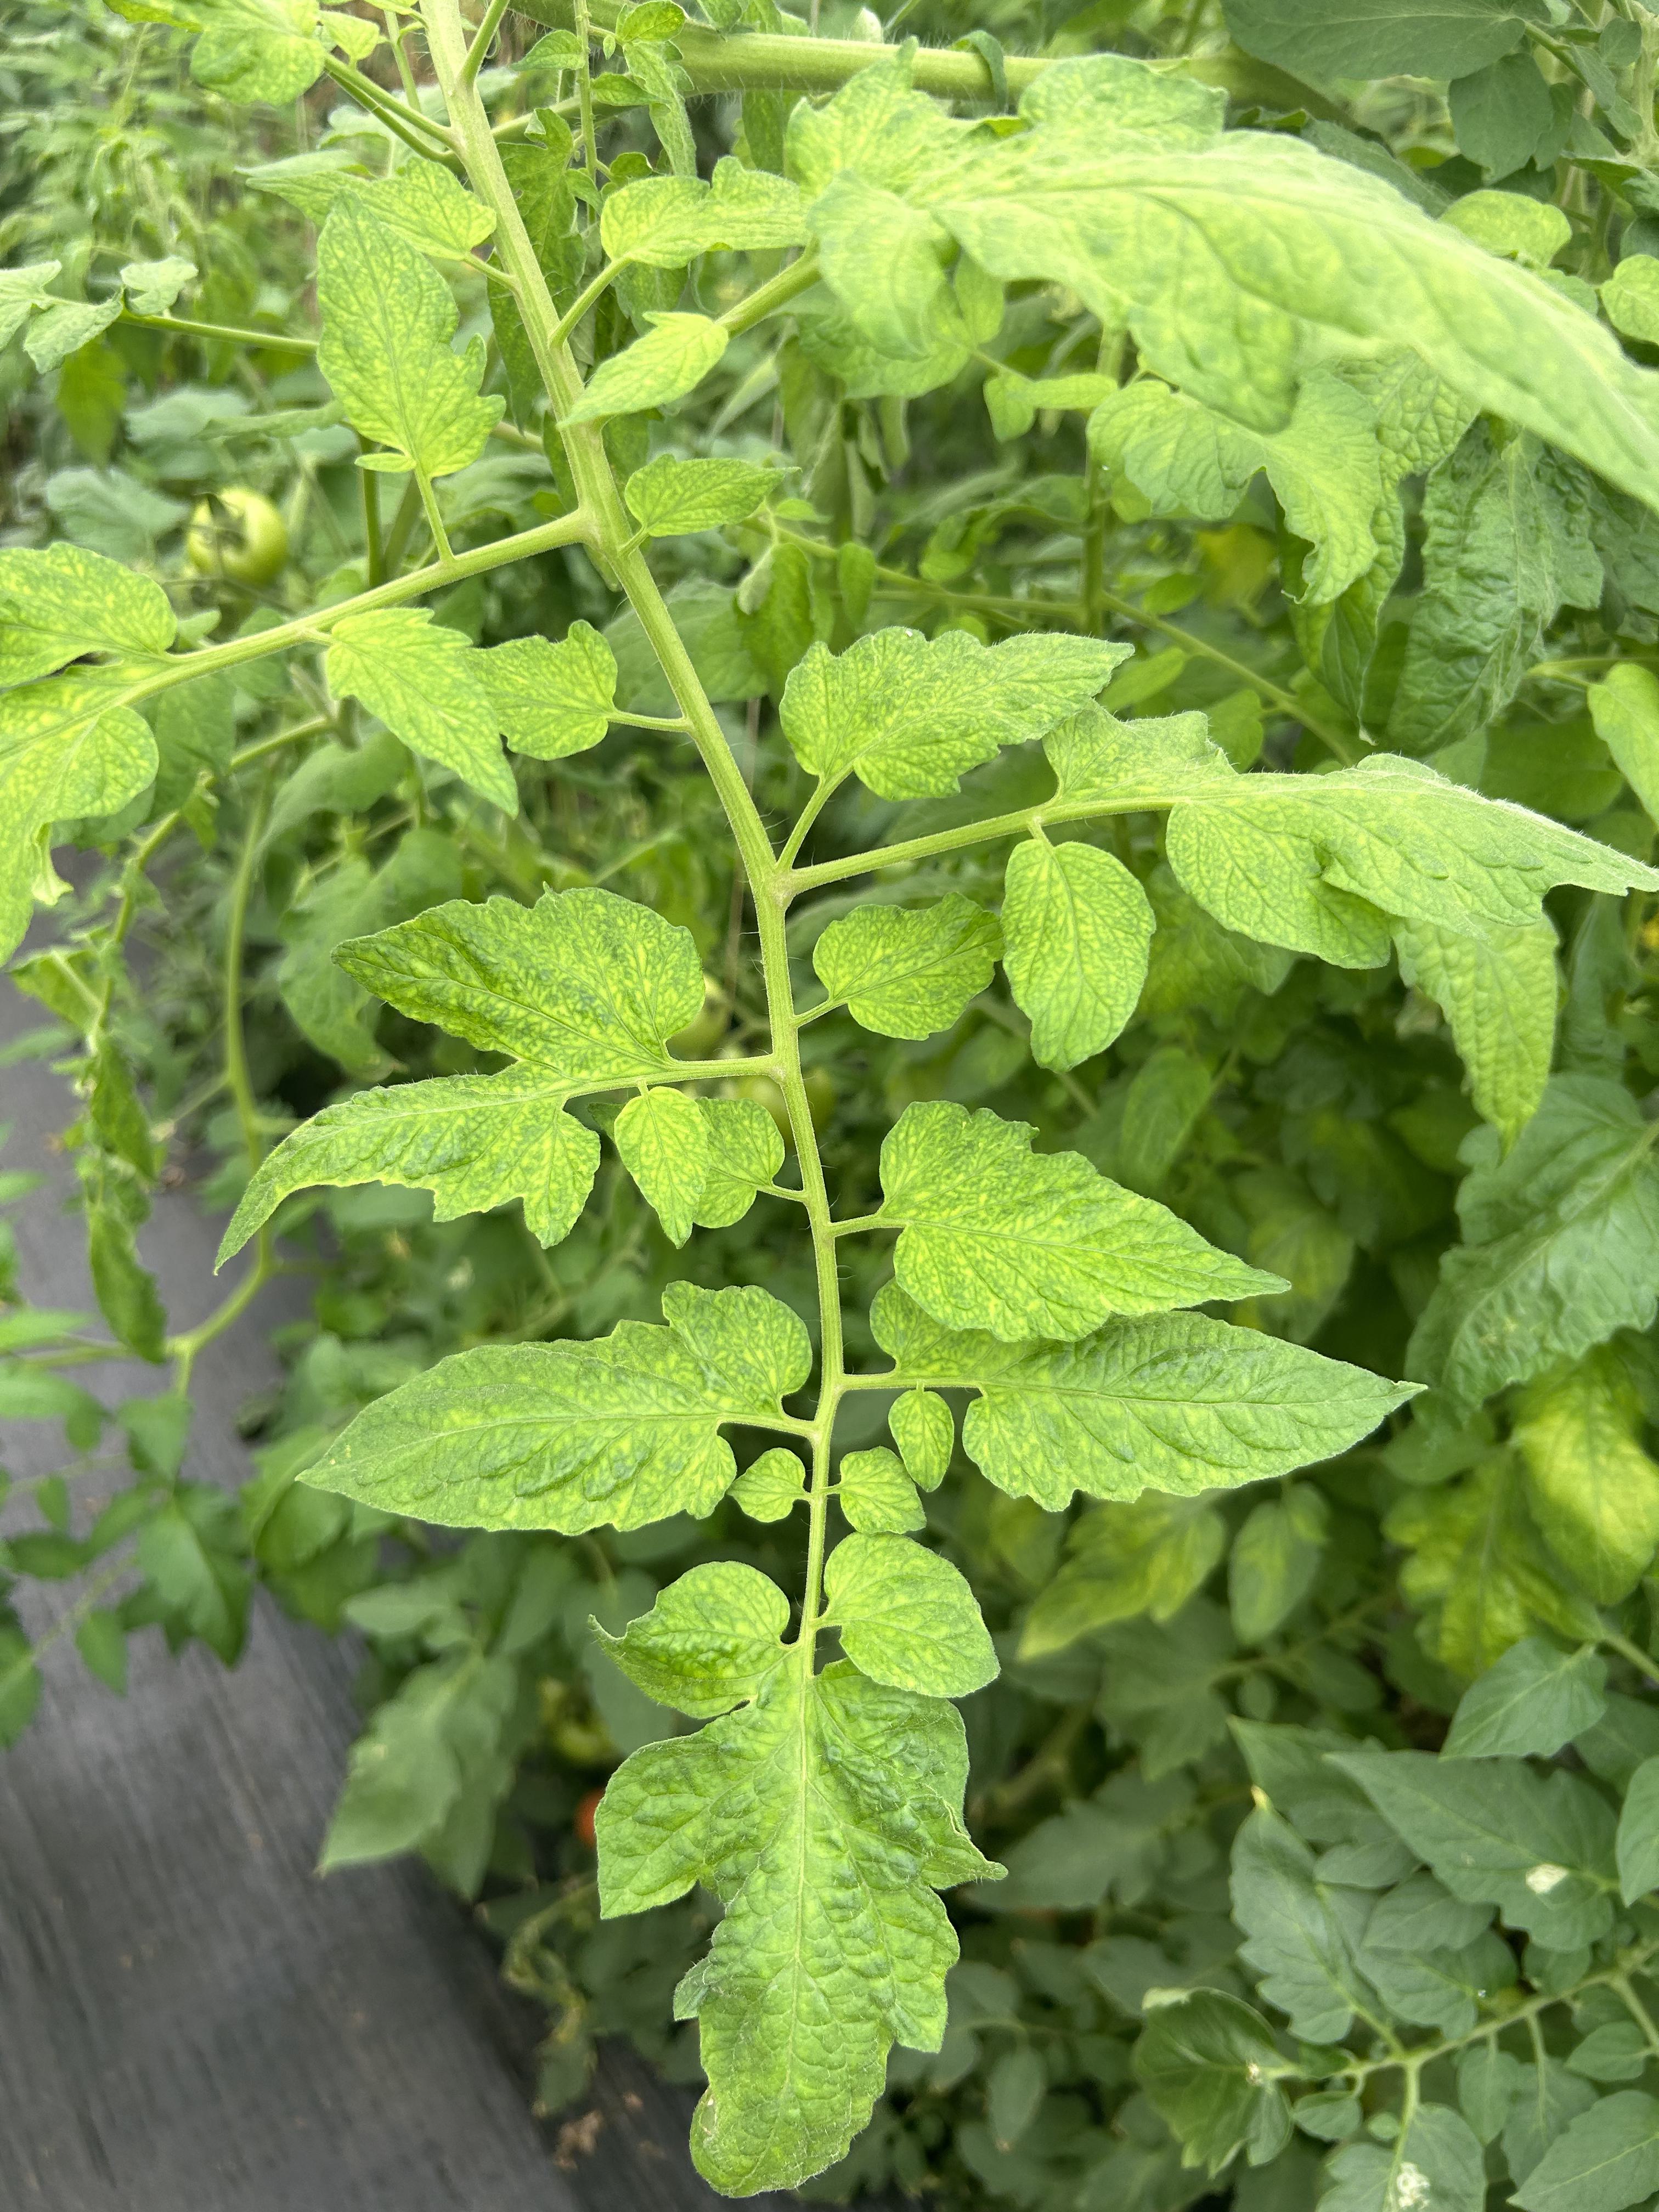
Disease: Viral